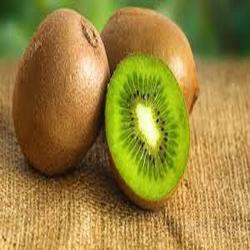
Label: Kiwi